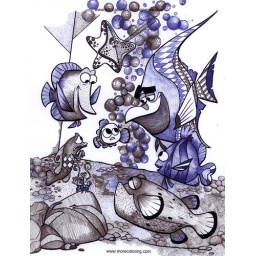
this is a down loaded colouring page filled in and added to with black and blue ball point pen